Mevlanzade Rifat Bey

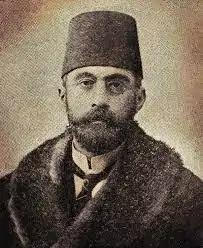
Mevlanzade Rifat Bey

Mevlanzade Rifat Bey (1869 in Constantinople – 1930 in Aleppo), was an Ottoman Kurdish journalist and poet.